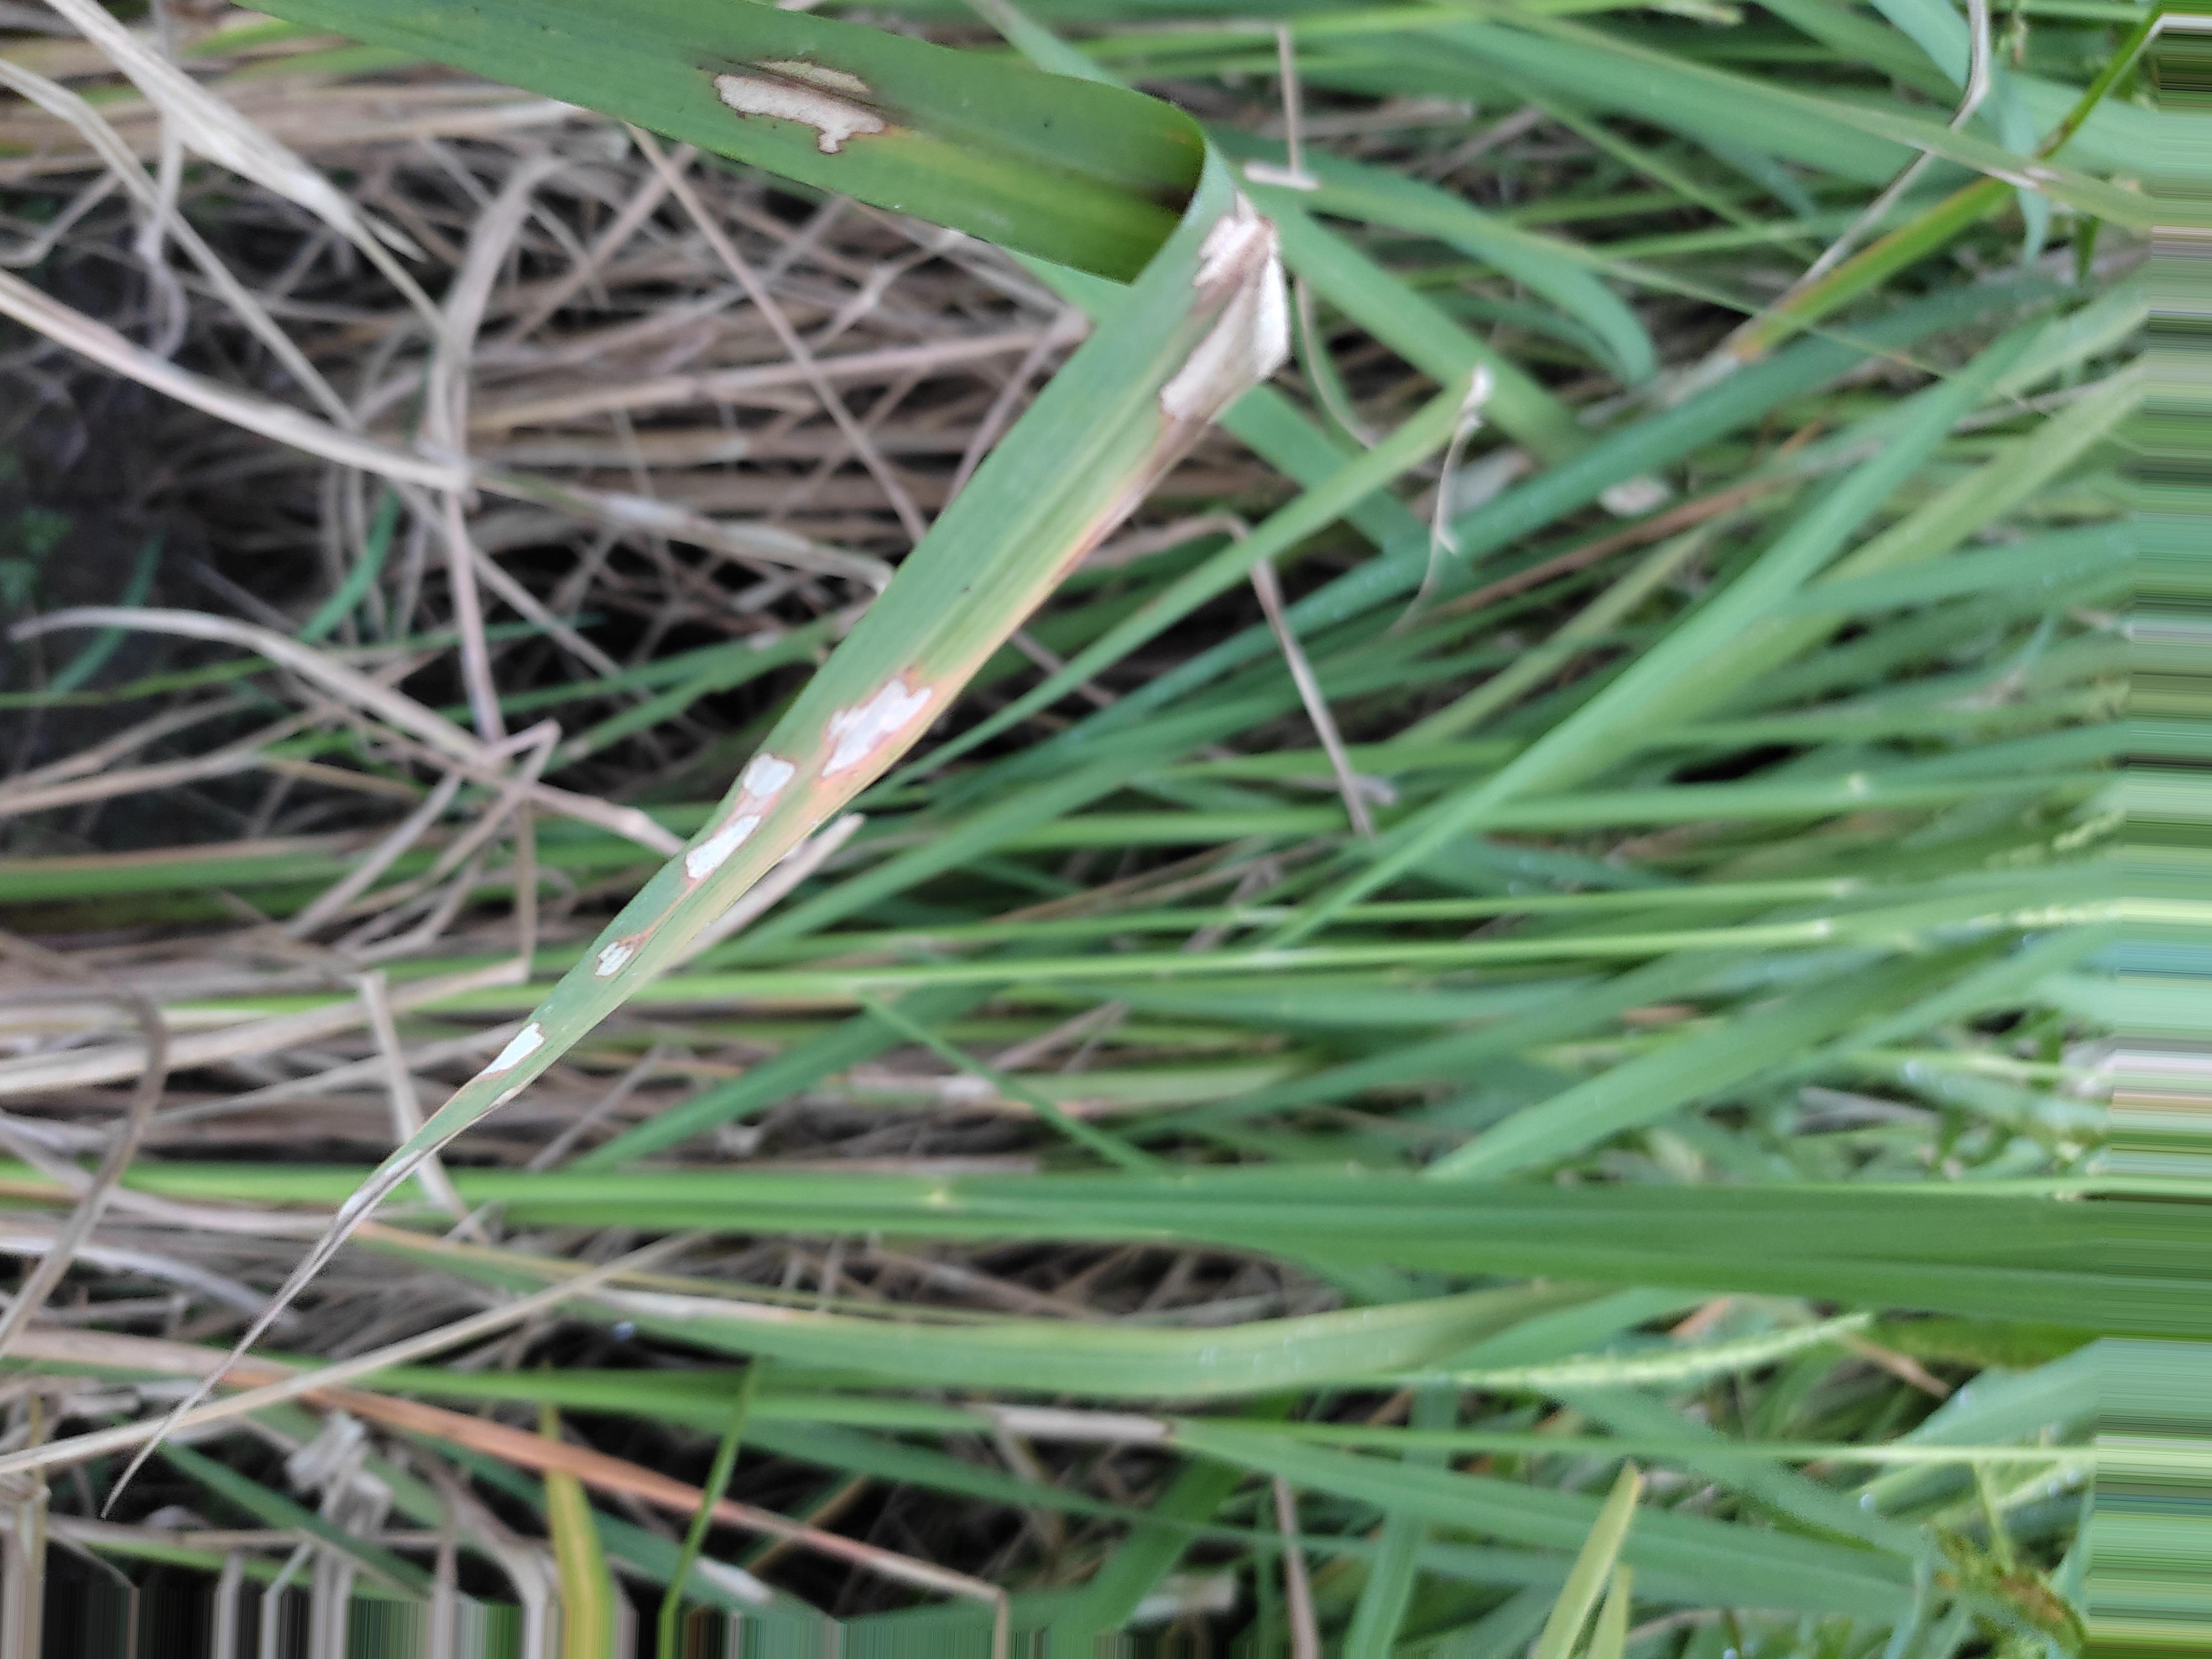
Nhãn: Bệnh Đốm Vằn ( Khô vằn ) ( Sheath Blight )